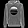
Label: Pullover